RCA Lyra

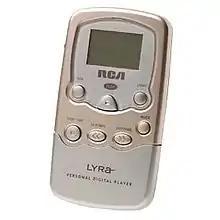
The RCA Lyra RD2201

The first ever Lyra was released in 1999 as a CompactFlash (CF) based player. It was sold in two models: the RD2201 with a 32 MB CF card ($199.99 list price), and the RD2204 (sold as the Thomson PDP2201 outside the U.S.) with 64 MB CF card ($249.99 list price). It was the first MP3 player that could be updated through software downloads. The Lyra was developed in partnership between Thomson Multimedia and RealNetworks - it has integration with the RealJukebox Windows software and, alongside encrypted MP3, can also play Real's G2 format audio files. A later firmware also allows WMA format playback.